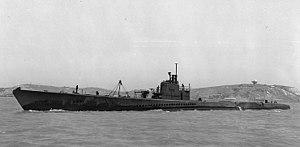
L'USS Sturgeon (SS-187) est un sous-marin de classe Salmon construit pour l'United States Navy en service pendant la Seconde Guerre mondiale.